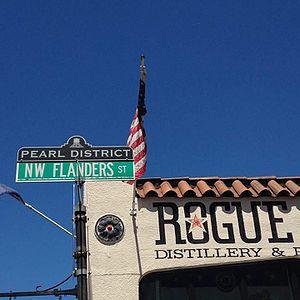
Panneau de la Flanders Street à Portland en Oregon
Nedward Flanders, Jr., dit Ned Flanders, est un personnage fictif de la série télévisée d'animation Les Simpson. Il est doublé en version originale par Harry Shearer. En version française, Patrick Guillemin lui prête sa voix jusqu'à la neuvième saison et Pierre Laurent le remplace depuis. Au Québec, il est doublé par Bernard Fortin. Il apparaît pour la première fois dans le premier épisode de la série, Noël mortel. Il est le voisin le plus proche de la famille Simpson et tient le rôle du souffre-douleur d'Homer Simpson. C'est un fervent chrétien évangélique à la famille fâcheusement parfaite, il compte parmi les habitants de Springfield les plus sympathiques et compatissants, et il est généralement considéré comme un pilier de la communauté de la ville.